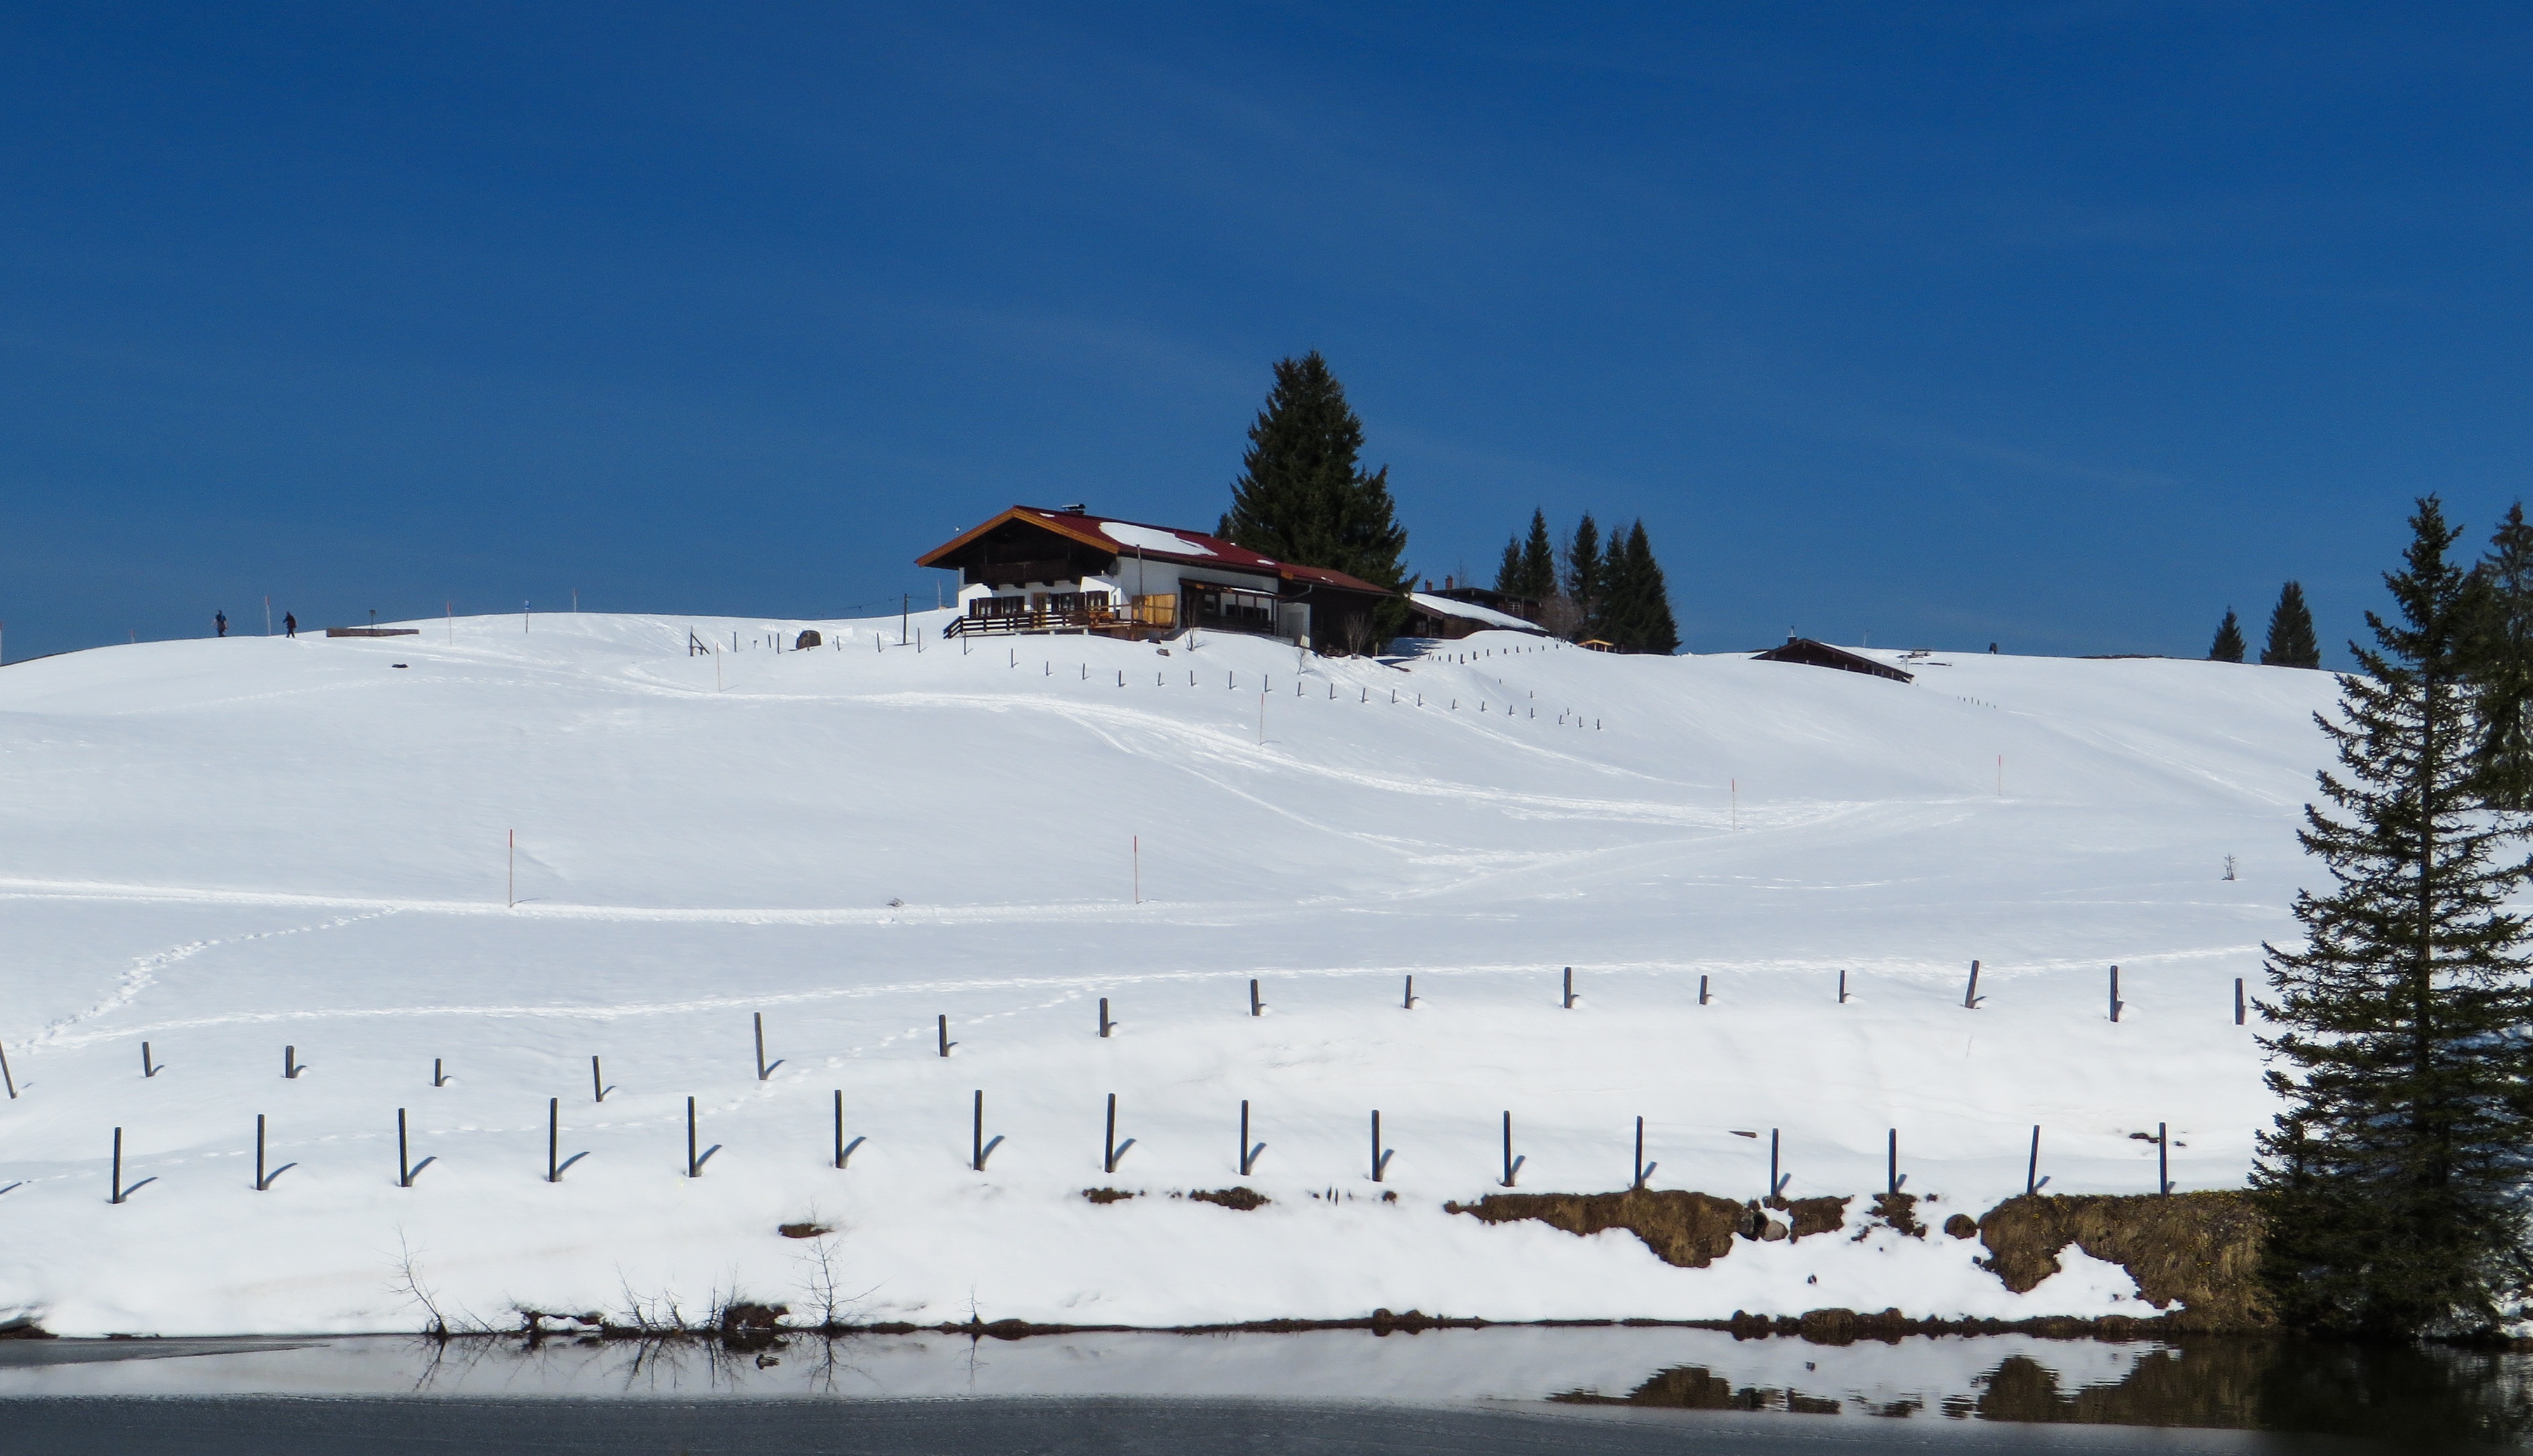
nature, mountain, snow, cold, winter, white, mountain range, weather, snowy, skiing, season, sports equipment, winter sport, resort, footwear, winter dream, wintry, piste, winter forest, geological phenomenon